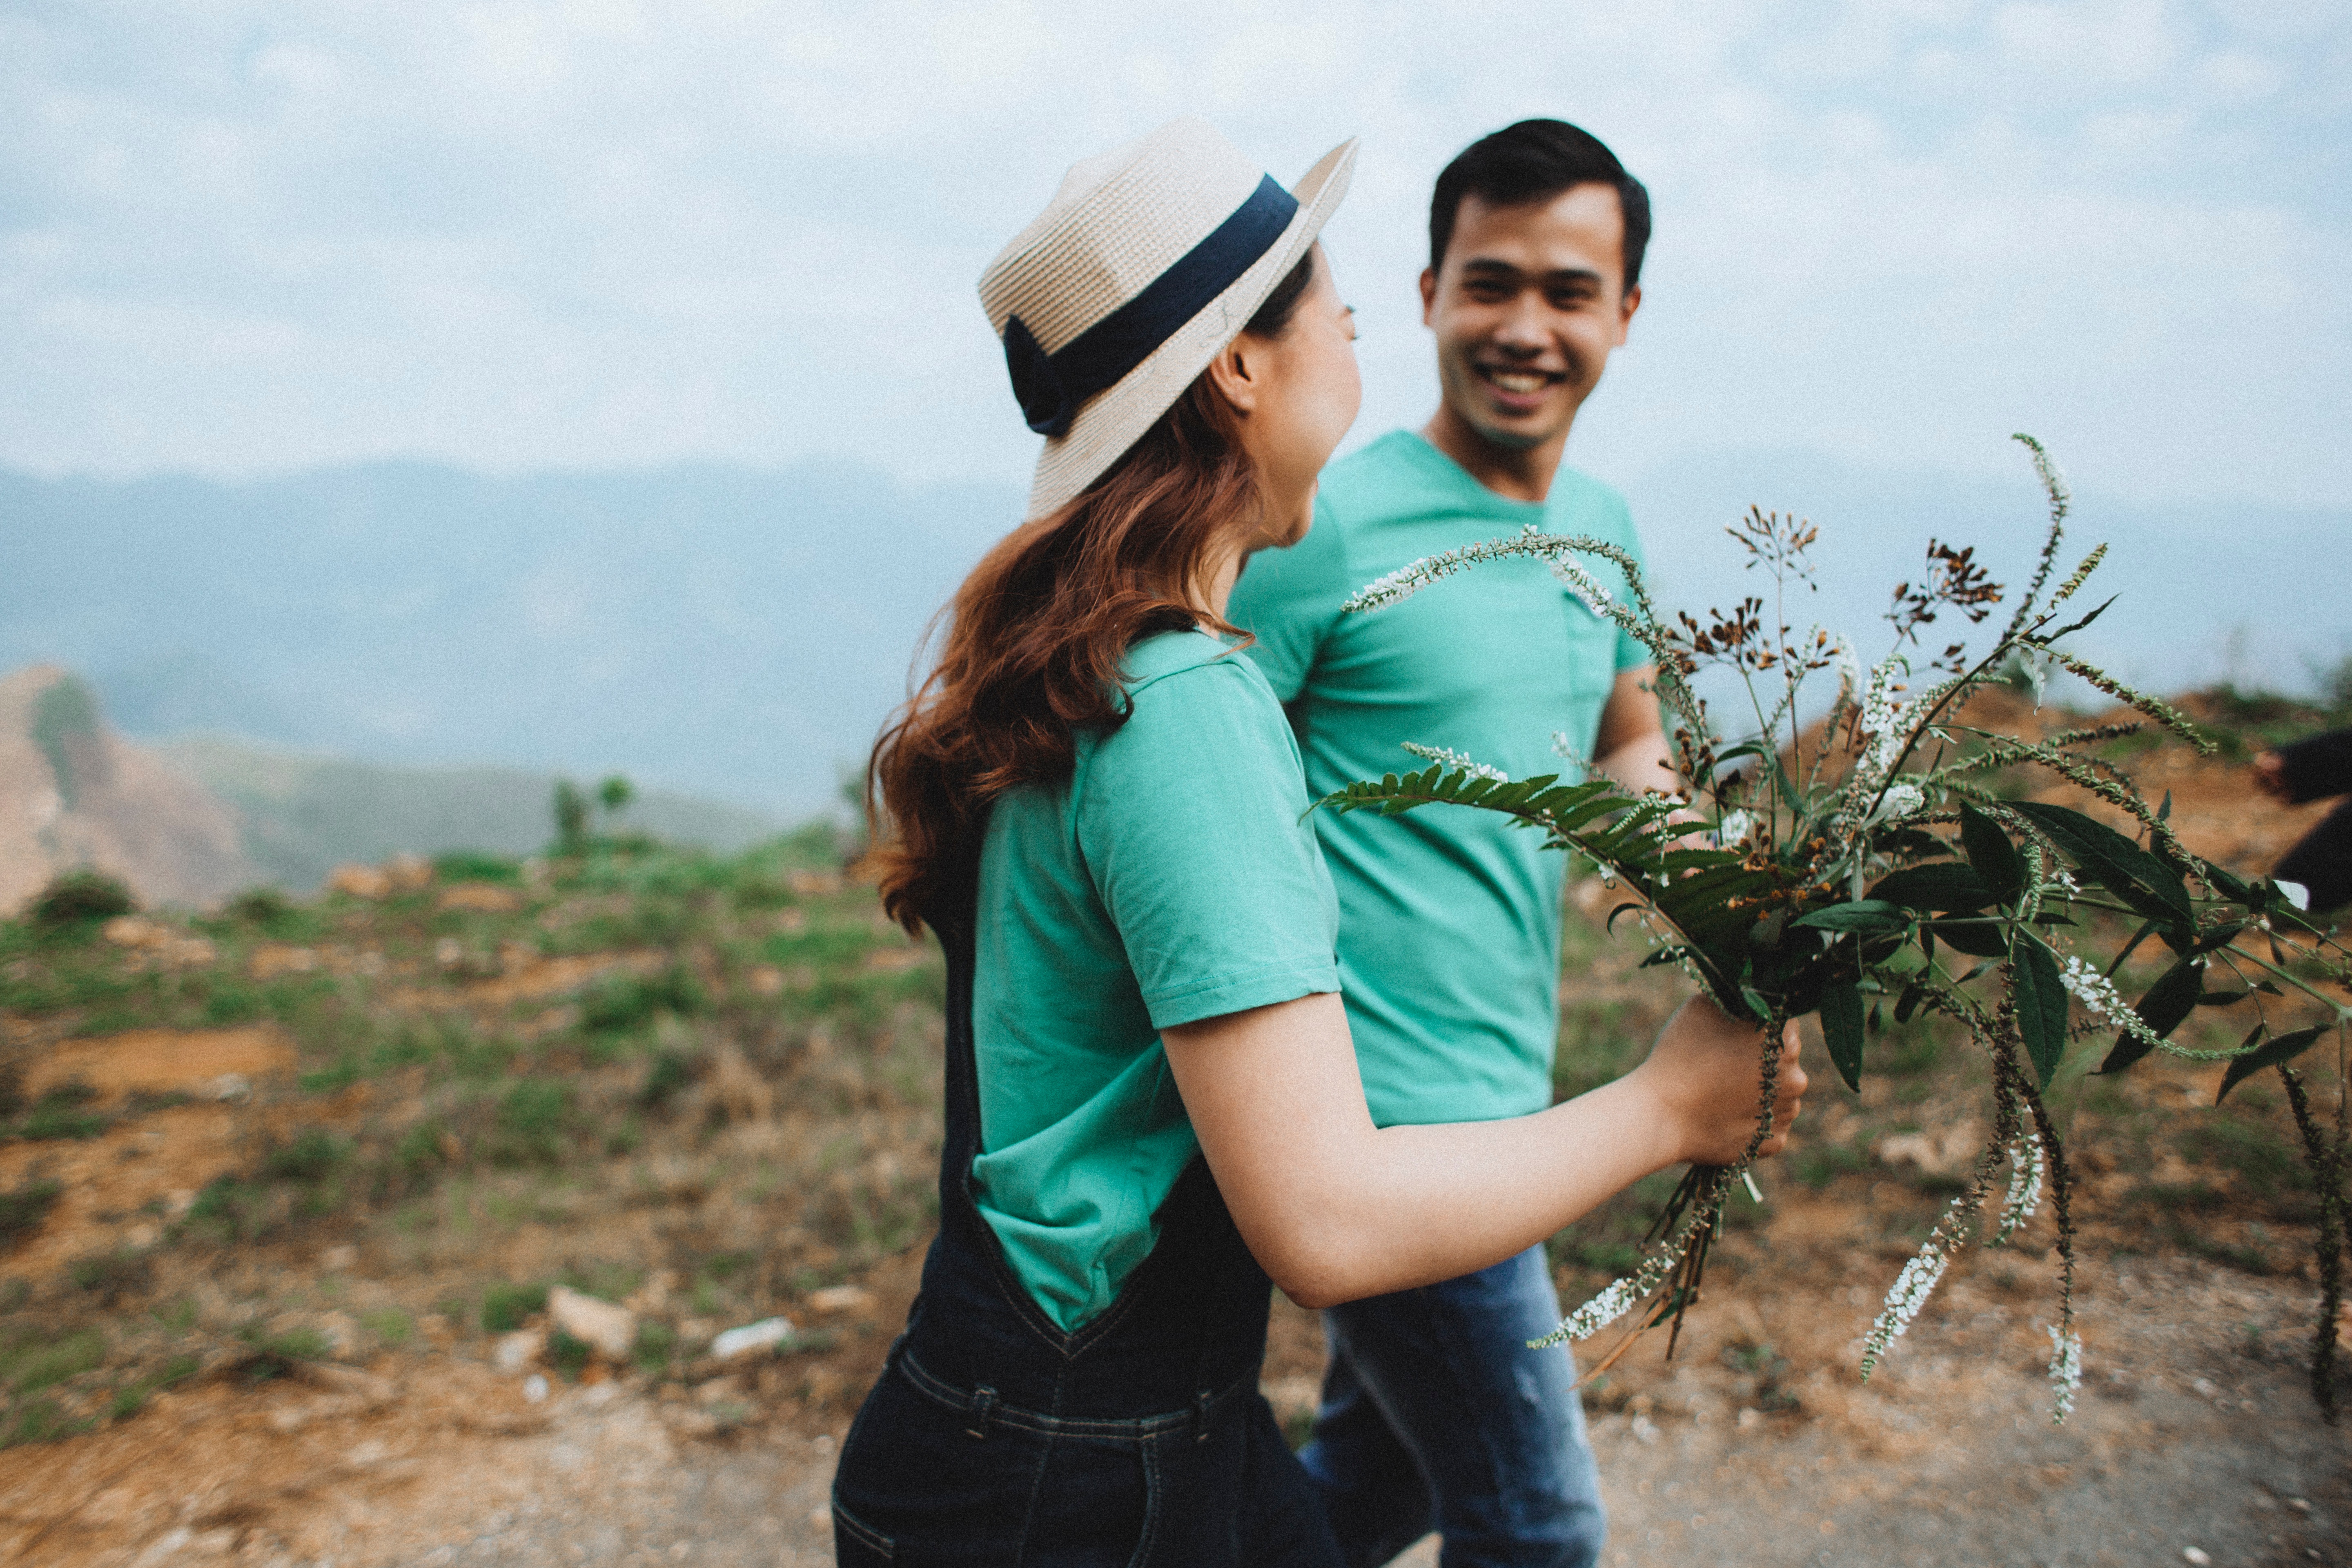
people, asian, model, couple, hat, holding, flowers, beauty, photo shoot